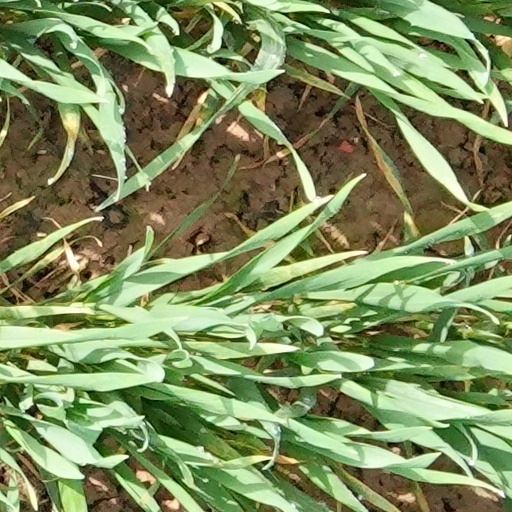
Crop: wheat